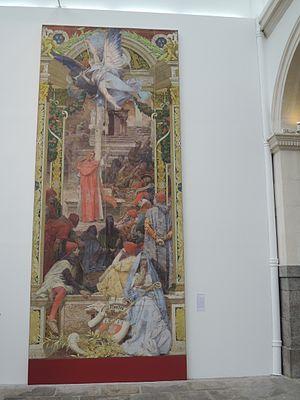
Édouard Toudouze et Maurice Leloir, La Prédication d'Abelard v 1907 Grand carton, huile sur toile
Édouard Toudouze, né le 24 juillet 1848 à Paris, où il est mort le 14 mars 1907, est un peintre et illustrateur français.